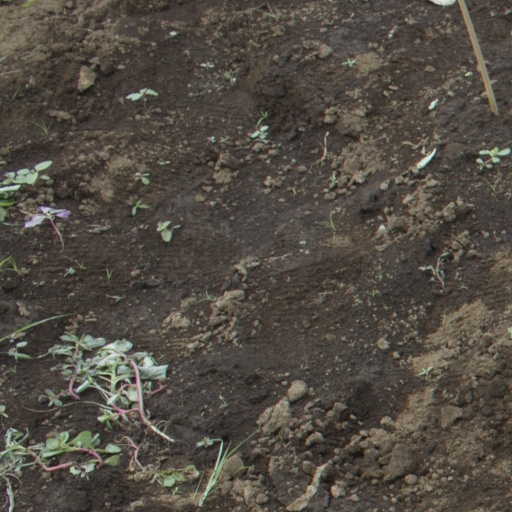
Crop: soybean